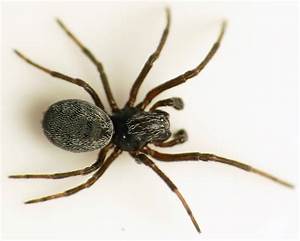
Label: spider